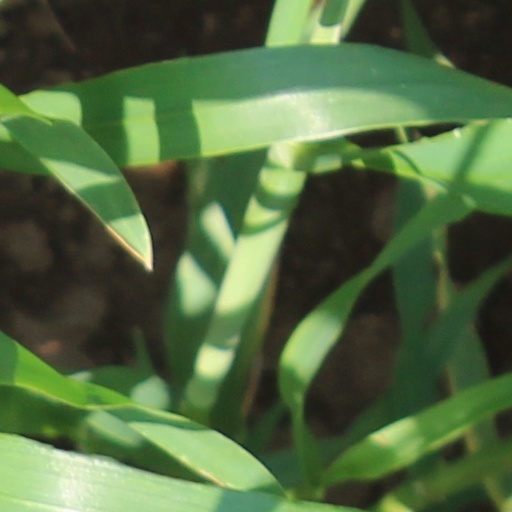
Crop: wheat